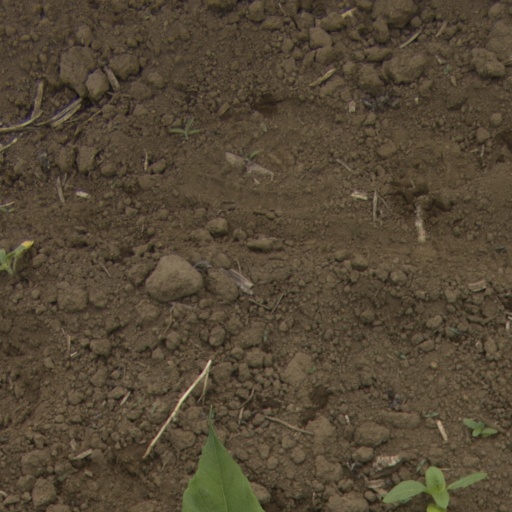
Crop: Jerusalem artichoke